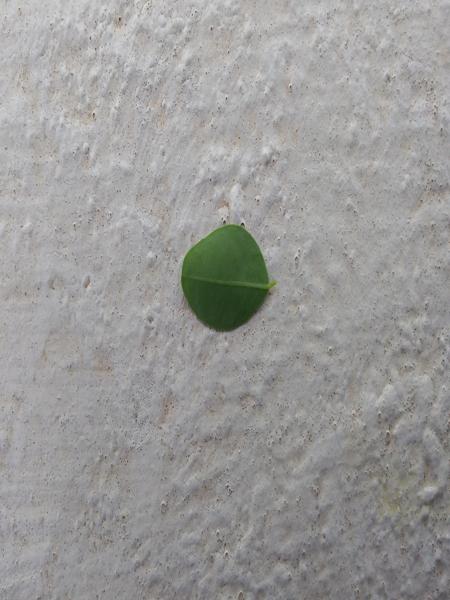
Plant: Drumstick